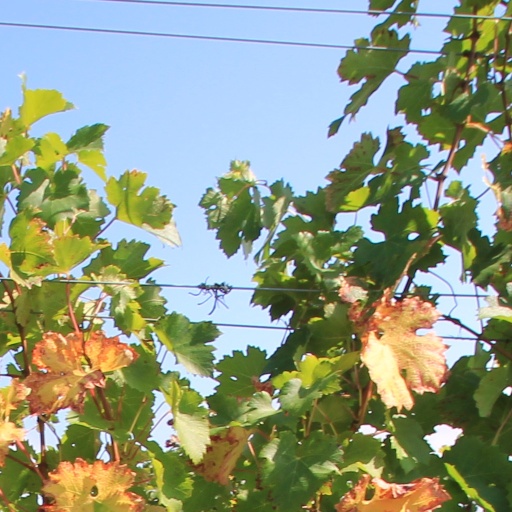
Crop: grape